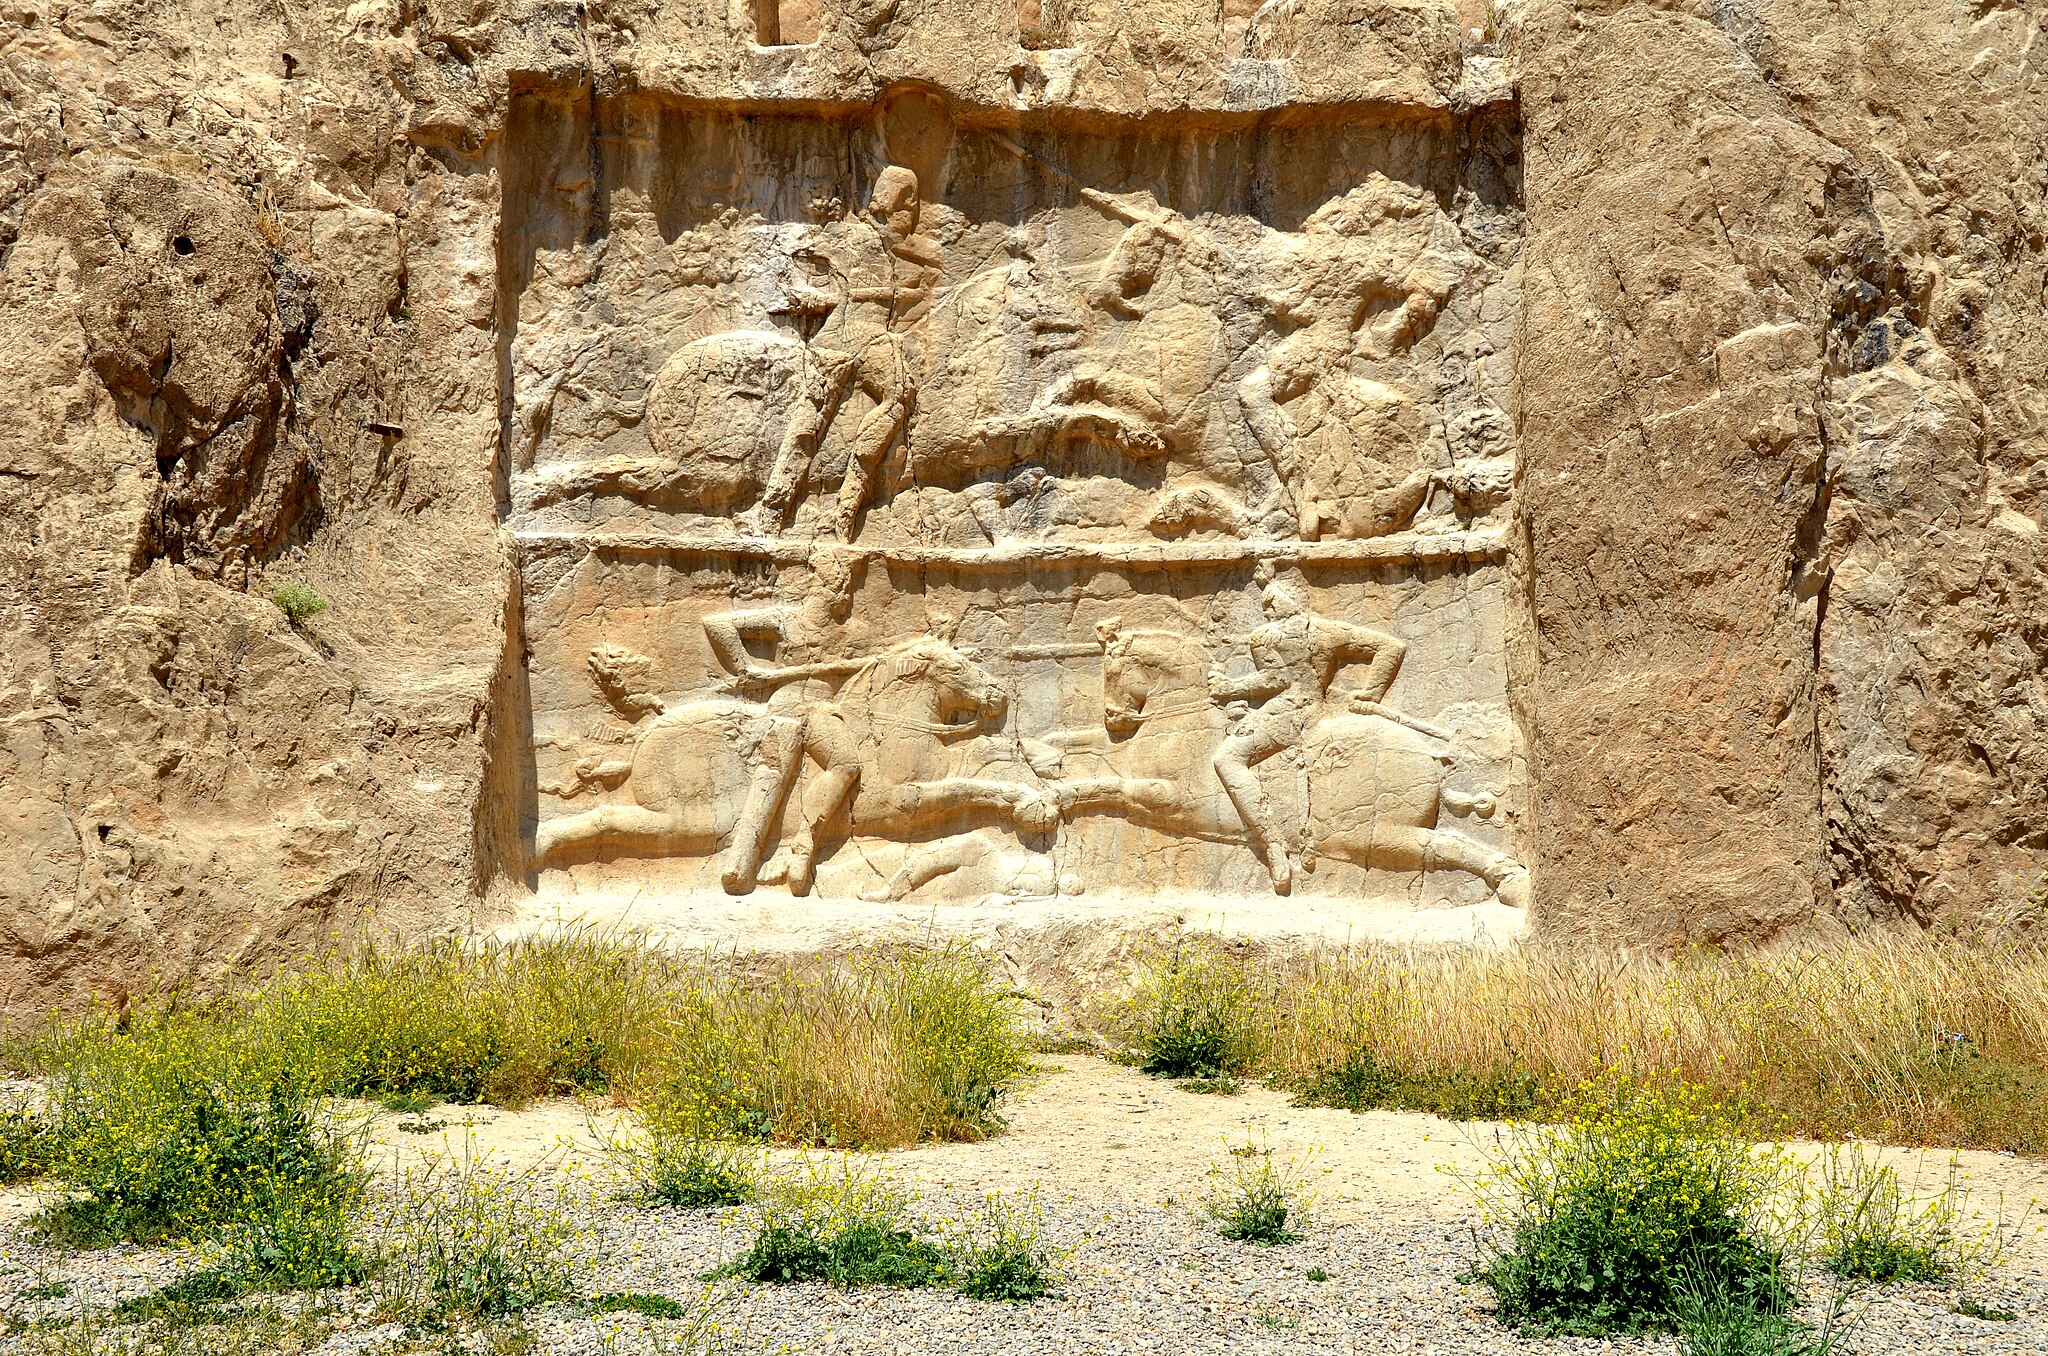
Title: Naghsh Rostam - Rostam inscription - panoramio (2)
Description: Naghsh Rostam - Rostam inscription
Date: Taken on 26 April 2012
Categories: Relief of equestrian combat of Bahram II, Panoramio files uploaded by Panoramio upload bot, Panoramio images reviewed by trusted users, Photos from Panoramio, Files with coordinates missing SDC location of creation, Iran photographs taken on 2012-04-26, Photos from Panoramio ID 1317158